U.S. re-entry permit

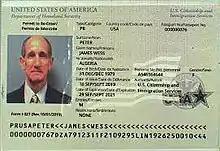
Specimen Identity page of a USCIS issued travel document to a permanent resident.

USCIS Form I-131 (Application for a Travel Document) is used to apply for the re-entry permit and other travel documents. This form can only be filed while the applicant is still in the United States.